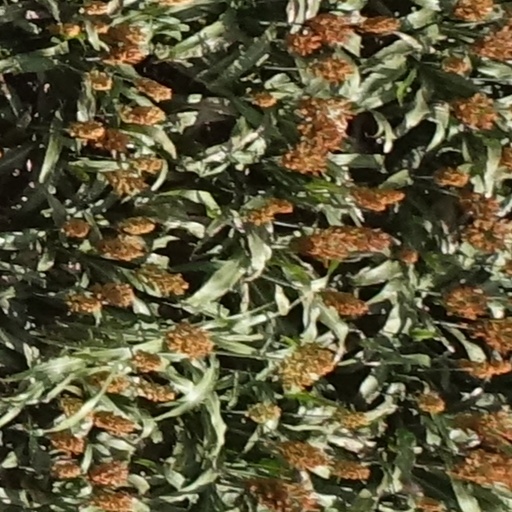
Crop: sorghum